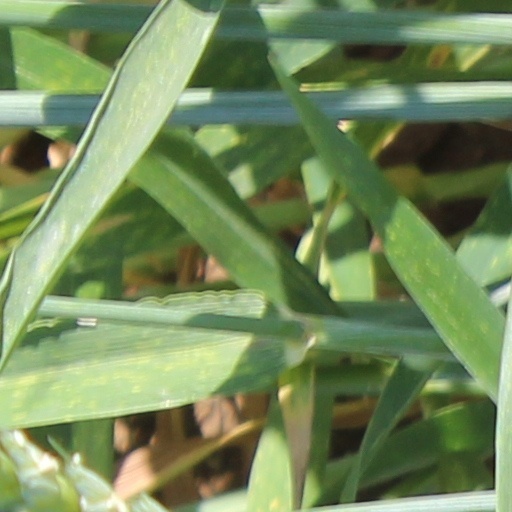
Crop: wheat